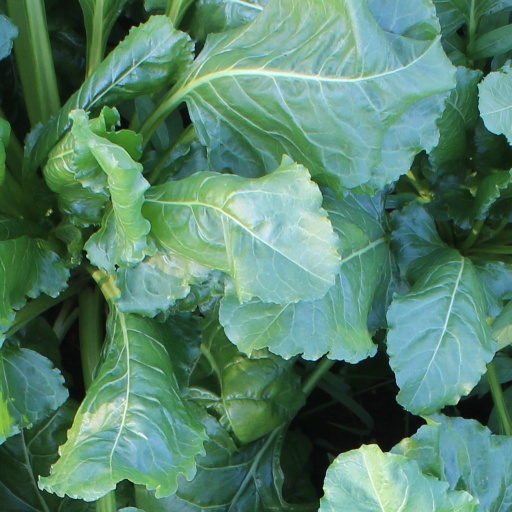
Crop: sugar beet